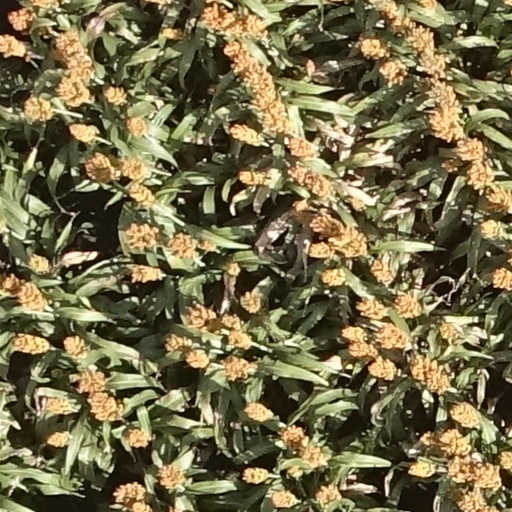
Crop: sorghum